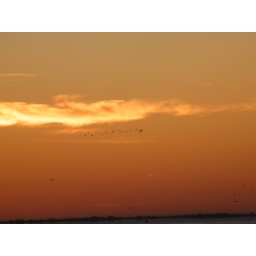
flock of birds under the orange cloud